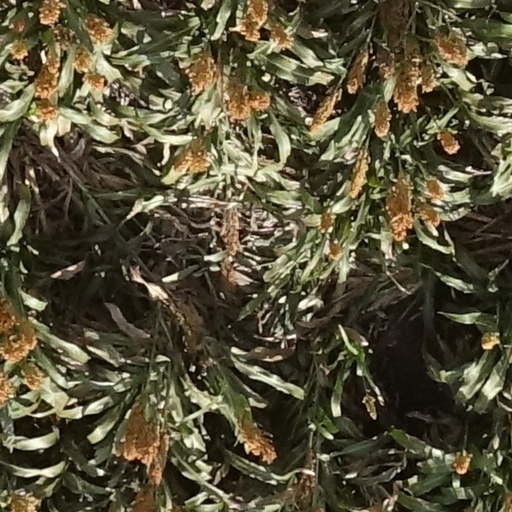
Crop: sorghum